Alejandro Cremades

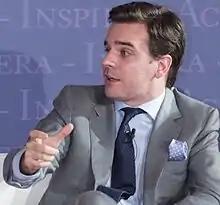
Alejandro Cremades at the Georgetown Global Forum 2013

Alejandro Cremades (born in Zurich in 1985) is a Spanish author and entrepreneur based in New York City.